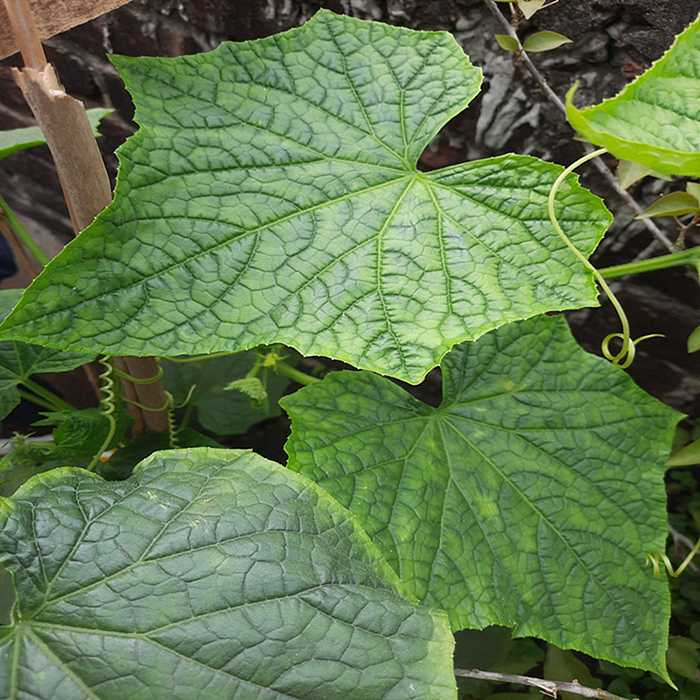
Plant: Cucumber
Label: Fresh leaf